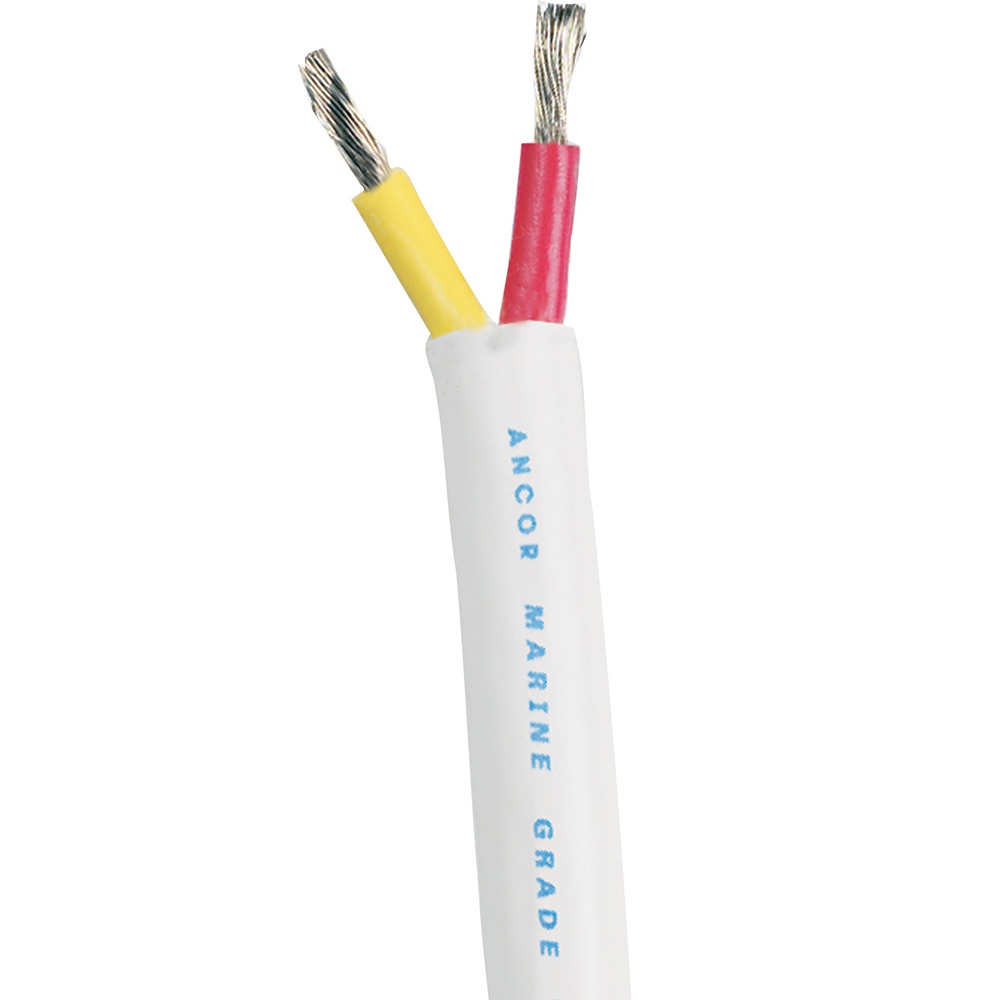
Ancor Safety Duplex Cable - 14/2 AWG - Red/Yellow - Round - 100' [126510]
Safety Duplex Cable - 14/2 AWG - Red/Yellow - Round - 100' Ancor safety duplex cable features red and yellow Marine Grade primary conductors (correctly color-coded to ABYC standards) in a white common jacket that is made for easy removal while providing the best abrasion resistance available. These cables exceed UL 1426 standards and are made from the highest quality ultra flexible (Type 3/Class K) tinned copper stranding that provides maximum protection against corrosion and electrolysis while resisting fatigue due to vibration and flexing. The premium vinyl insulation is rated at 600V, 105°C dry and 75°C wet, stays flexible even in extreme cold (-40°F/C) and resists salt water, battery acid, oil, gasoline, heat, abrasion and ultra-violet radiation. WARNING: This product can expose you to chemicals including di(2-ethylhexyl)phthalate (dehp) which is known to the State of California to cause cancer, birth defects or other reproductive harm. For more information go to P65Warnings.ca.gov . Specifications: Color: Red/Yellow Length (Feet): 100' Gauge: 14/2 AWG Box Dimensions: 5"H x 11"W x 11"L WT: 9.2 lbs UPC: 091887806847
Brand: Ancor
Category: Hardware > Power & Electrical Supplies > Electrical Wires & Cable